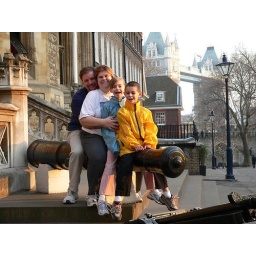
family hijinx - tower bridge in background